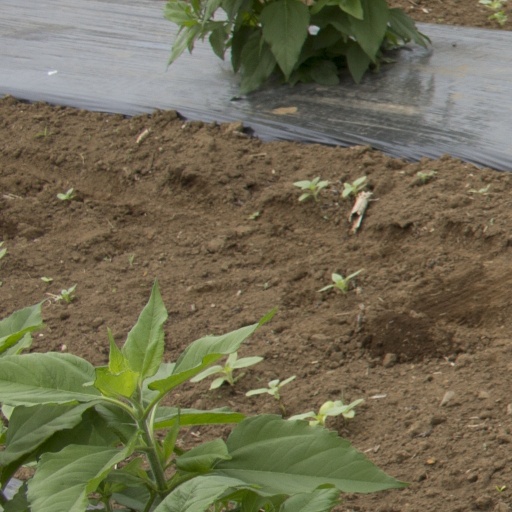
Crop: Jerusalem artichoke